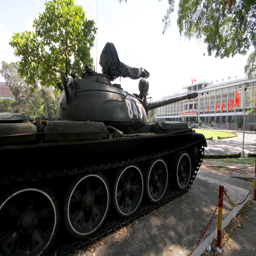
a replica of a tank used to crash through the gates .